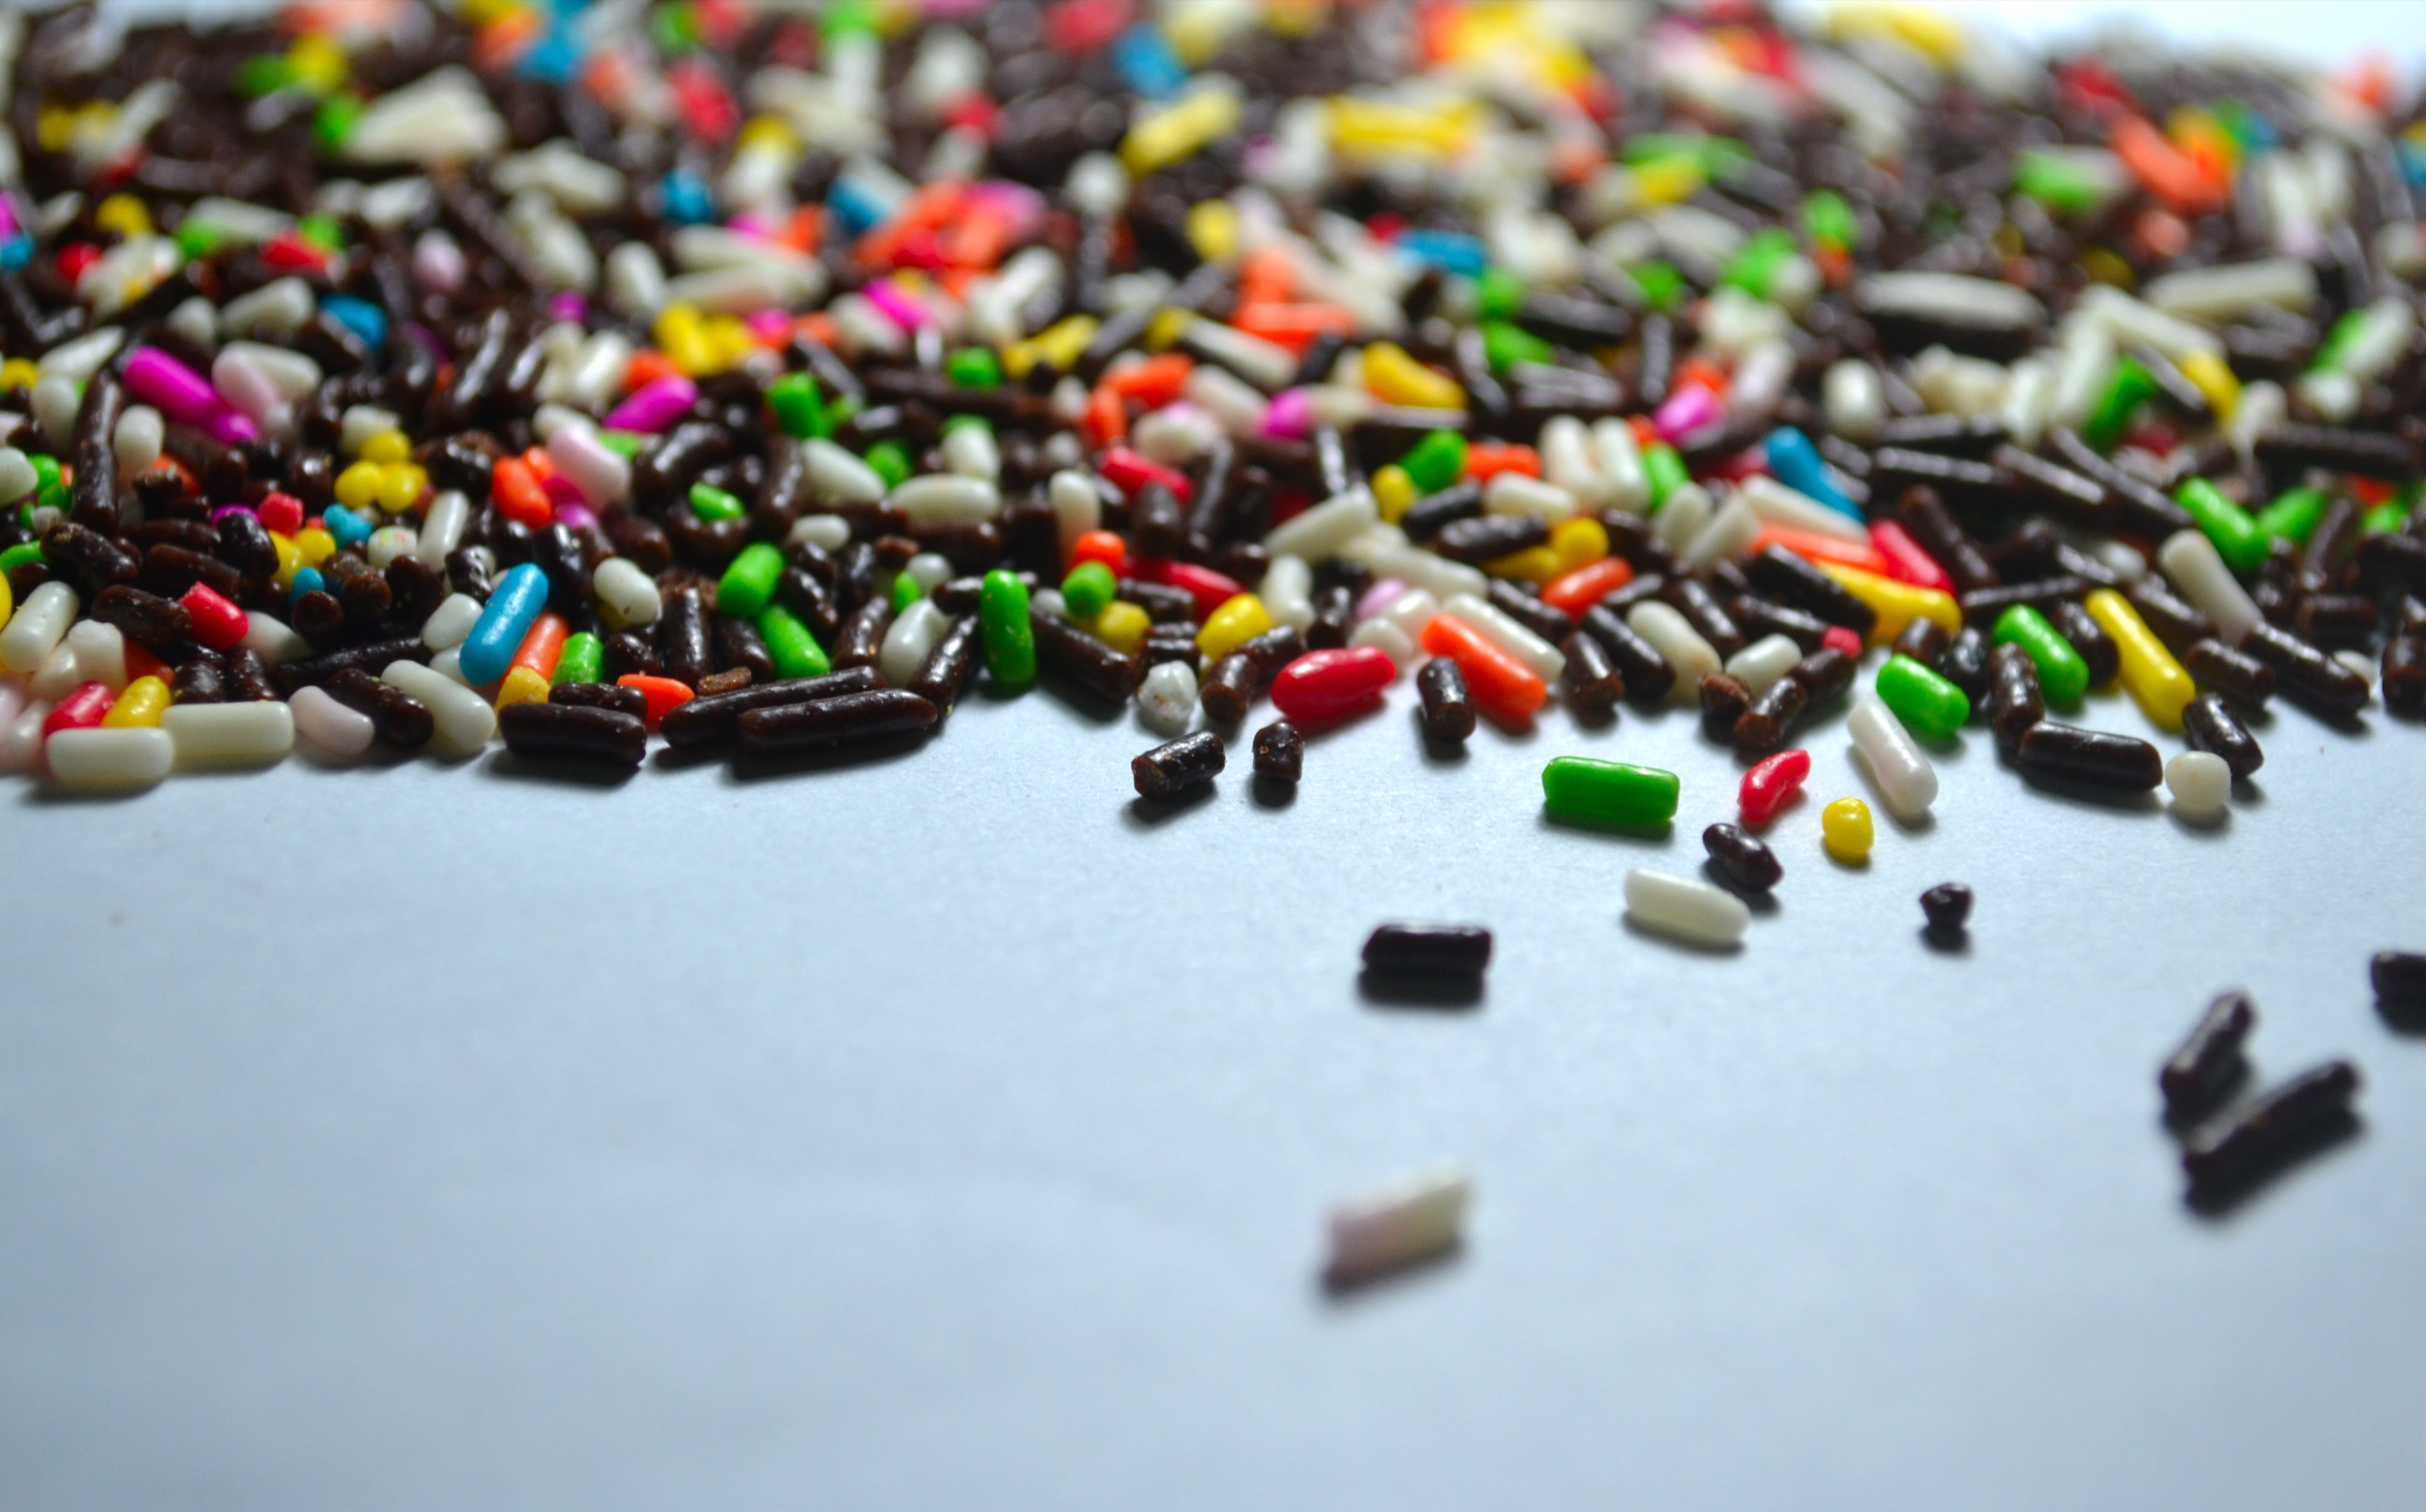
sweet, food, color, colorful, chocolate, bead, dessert, art, sprinkles, meises